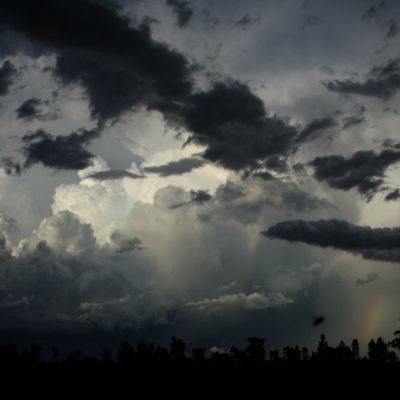
Cloud type: Cumulonimbus (Cb)